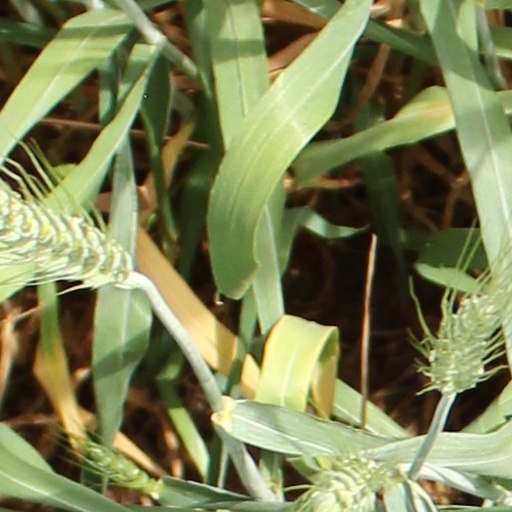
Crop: wheat